Matchgirls' strike

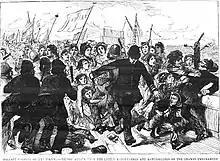
Cartoon from "The Day's Doings", showing the police clashing with the matchmakers' march

The match-making company Bryant & May was formed in 1843 by two Quakers, William Bryant and Francis May, to trade in general merchandise. In 1850 the company entered into a relationship with the Swedish matchmaker Johan Edvard Lundström in order to capture part of the market of the 250 million matches used in Britain each day. In 1850 the company sold 231,000 boxes of matches; by 1855 this had risen to 10.8 million boxes and to 27.9 million boxes in 1860. In 1880 the company began exporting their goods; in 1884 they became a publicly-listed company. Dividends of 22.5 per cent in 1885 and 20 per cent in 1886 and 1887 were paid. In 1861 Bryant relocated the business to a three-acre site, on Fairfield Road, Bow, east London.